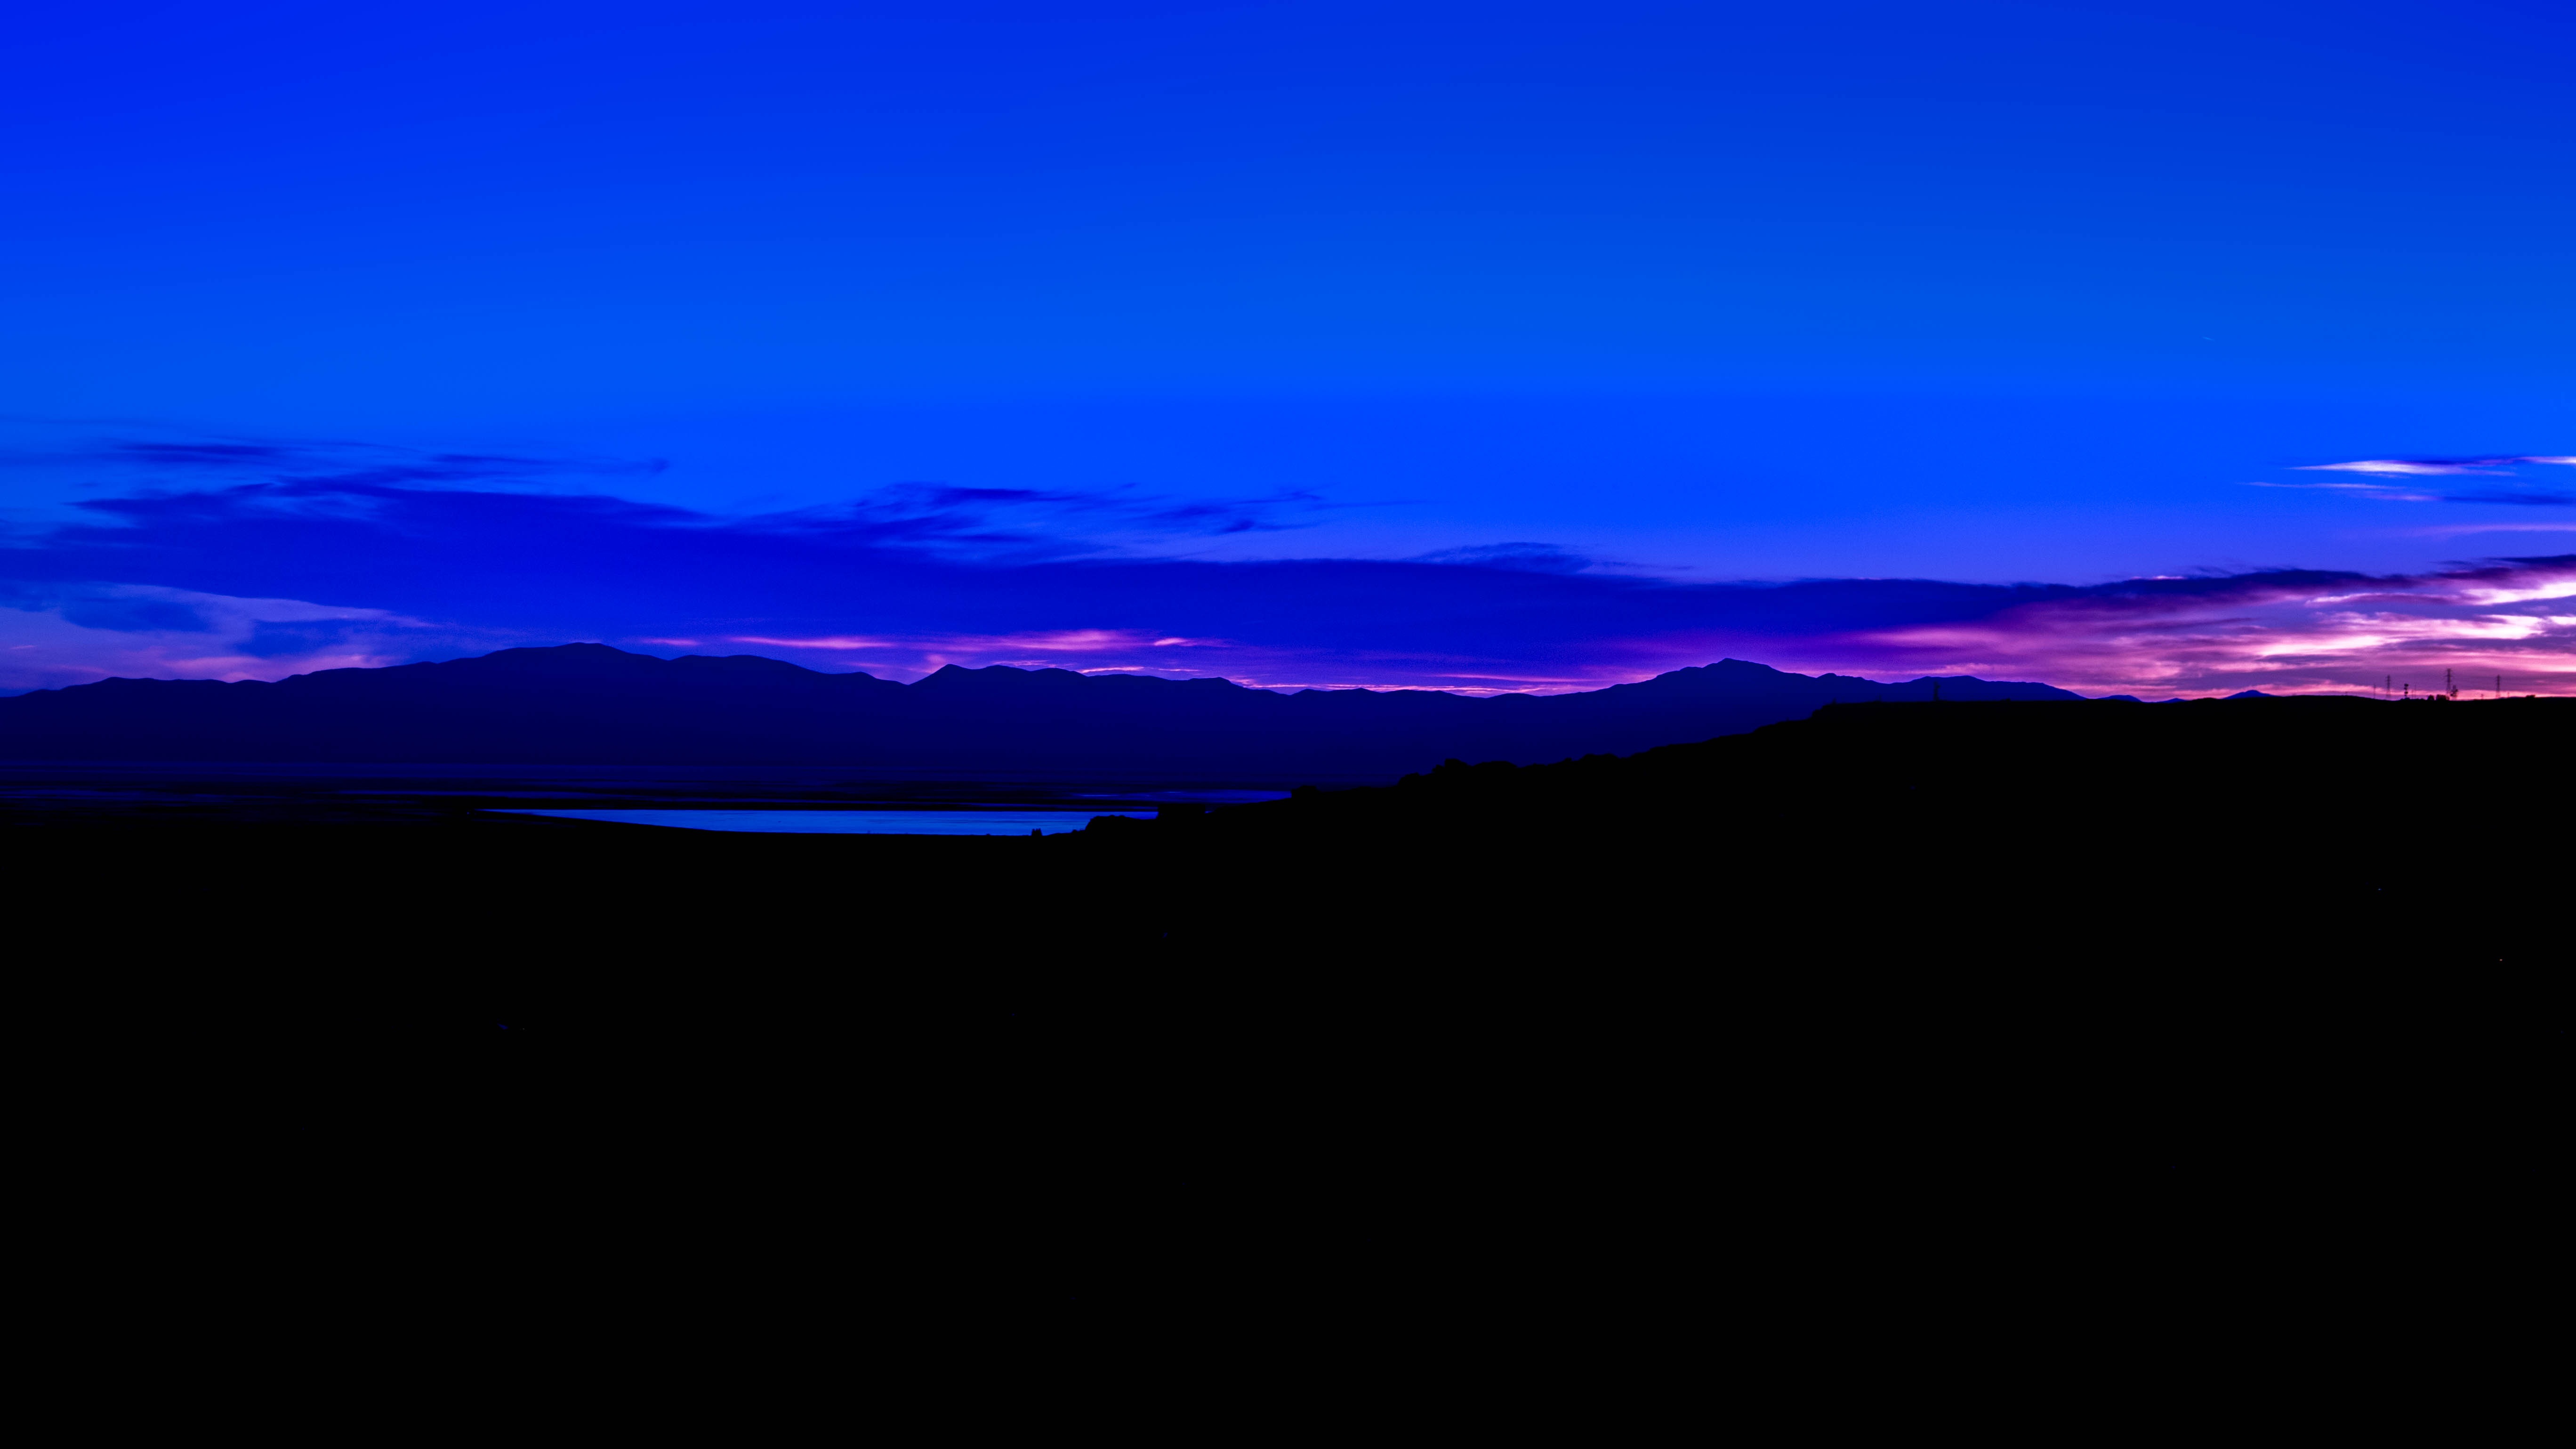
landscape, nature, horizon, mountain, cloud, sky, sunrise, sunset, night, morning, hill, dawn, atmosphere, valley, travel, dusk, evening, scenic, usa, colorful, outdoors, utah, afterglow, atmospheric phenomenon, mountainous landforms